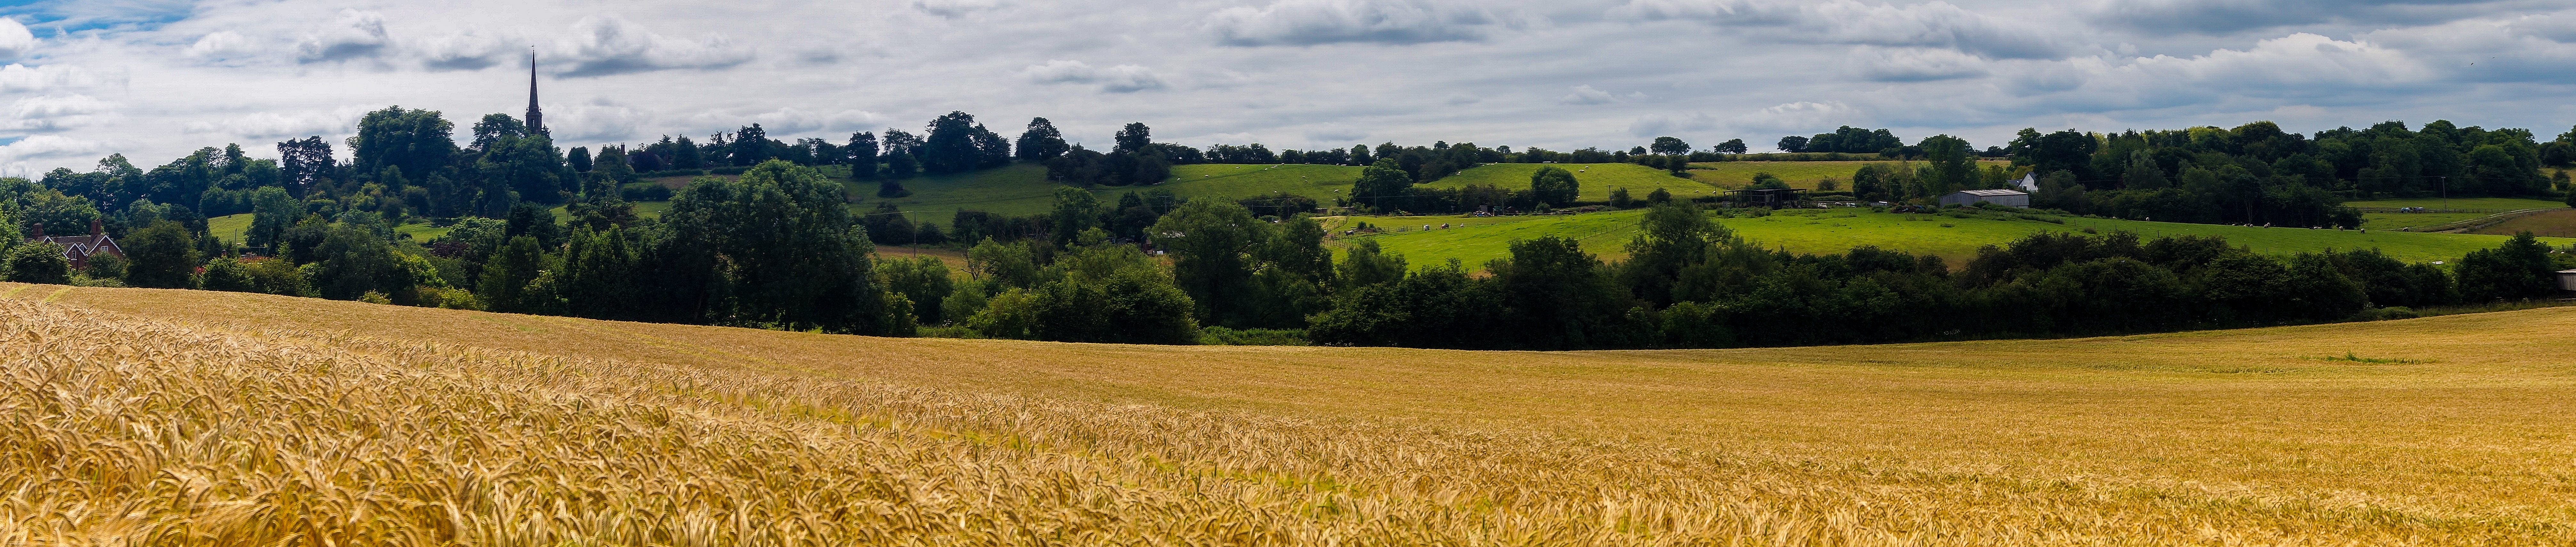
landscape, tree, cloud, field, meadow, barley, prairie, cloudy, land, panorama, summer, rural, crop, pasture, church, agriculture, plain, trees, uk, england, clouds, fields, grassland, crops, plateau, anglican, scape, ecosystem, rural area, tardebigge, bromsgrove, grass family